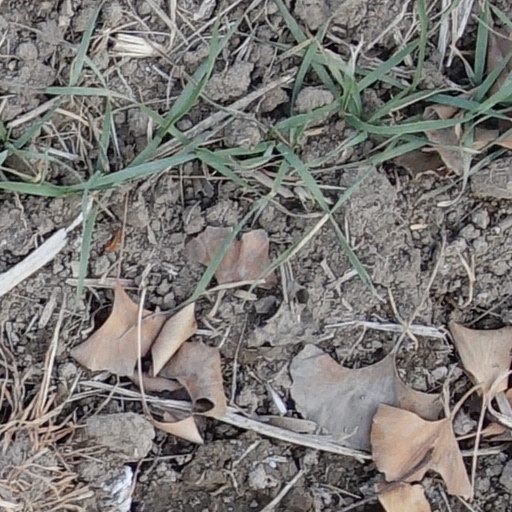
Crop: wheat